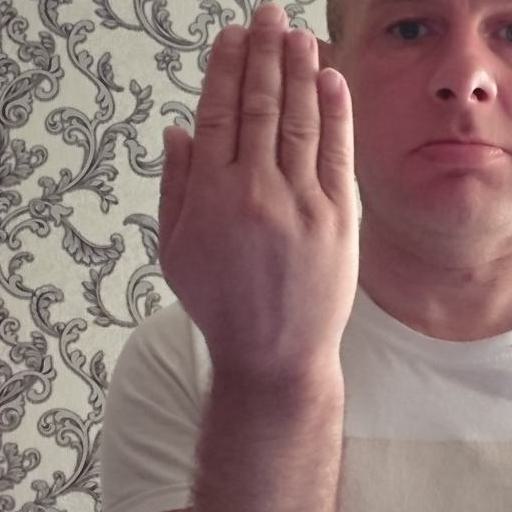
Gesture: stop_inverted